Patrick M. McCarthy (lawyer)

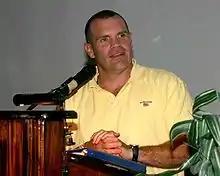

Patrick M. McCarthy is a retired American lawyer and officer in the United States Navy.